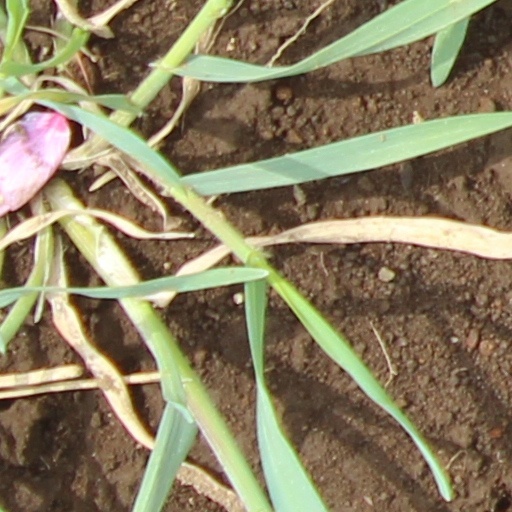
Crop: wheat